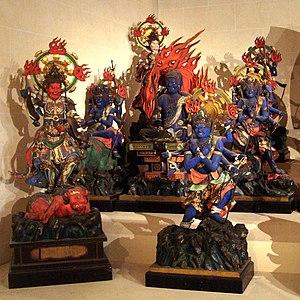
Le panthéon bouddhiste japonais désigne la multitude de divers bouddhas, bodhisattvas et divinités inférieures et d'éminents maîtres religieux du bouddhisme. Un Panthéon bouddhiste existe dans une certaine mesure dans le Mahāyāna, mais il est particulièrement caractéristique du Vajrayana bouddhisme ésotérique, y compris le bouddhisme tibétain et surtout le bouddhisme Shingon, qu'il a officialisé dans une large mesure. Dans l'ancien Panthéon bouddhiste japonais, plus de 3 000 bouddhas ou divinités ont été recensés, bien que de nos jours la plupart des temples se concentrent sur un bouddha et quelques bodhisattvas.
Vidyārāja, terme sanskrit signifiant Roi de connaissances ou du savoir, Chinois: Míngwáng 明王, Japonais: 明王 myō-ō, désigne les principales divinités irritées du bouddhisme ésotérique au Tibet, au Japon et en Chine. Ce sont des dieux courroucés incarnés par des bouddhas et des bodhisattvas. Leur rôle est de protéger le bouddhisme, combattre les démons de toutes sortes, et effrayer les êtres souffrants et têtus, ayant des croyances fausses ou ne croyant à rien du tout.